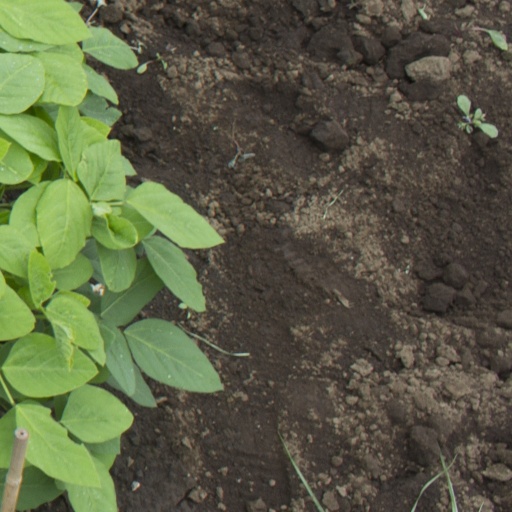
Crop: soybean